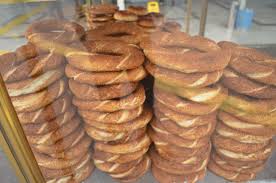
Yemek: simit